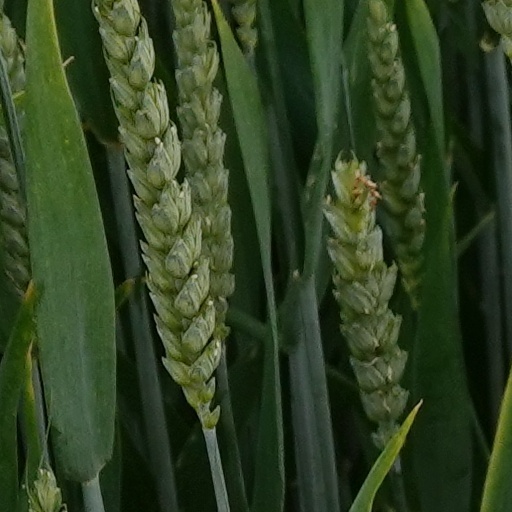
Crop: wheat